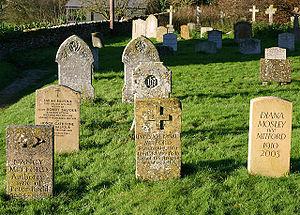
Unity Mitford est une noble britannique, née le 8 août 1914 à Londres et morte le 28 mai 1948 à Oban.